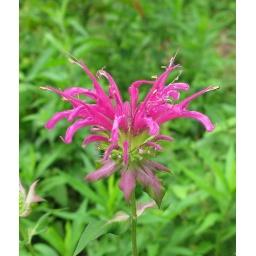
Another pretty flower at the office area of The Houston Arboretum &amp;amp; Nature Center, in the Memorial Park of Houston, Texas.